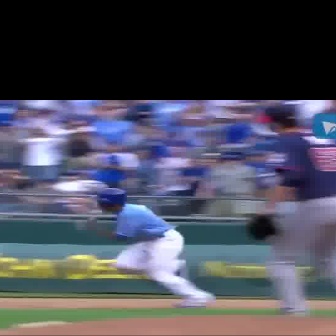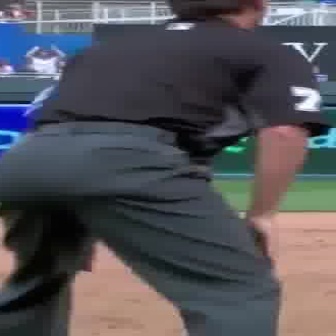
  Please identify the target specified by the bounding box [95,187,215,308] in the first image and locate it in the second image. Return the coordinates in [x_min,y_min,x_max,y_max] format.
Answer: [21,64,196,239]